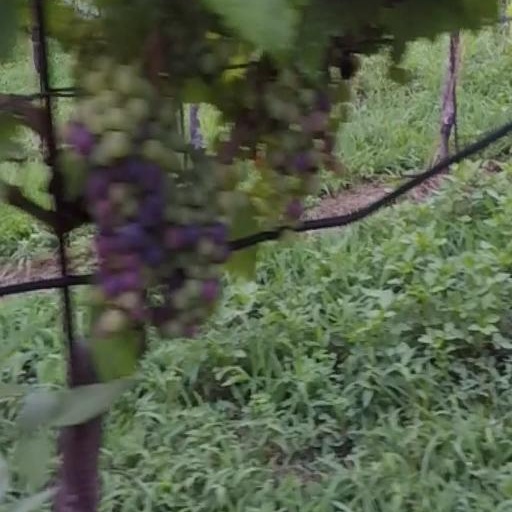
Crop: grape